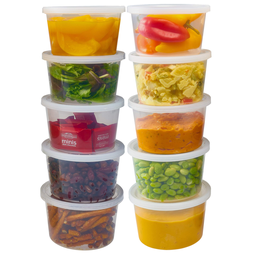
Label: plastic